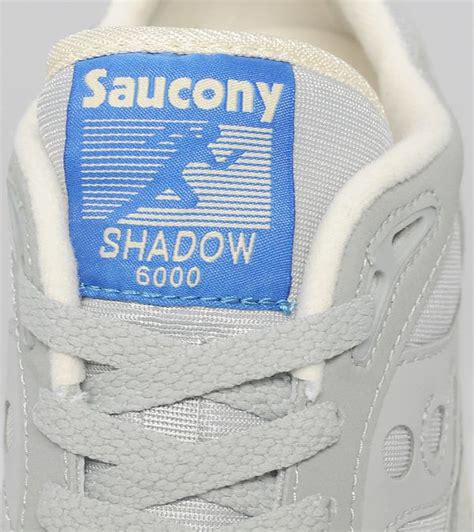
Brand: Saucony
Model: Shadow 6000